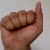
The image shows a hand gesture representing the letter 'A' in Indian Sign Language.